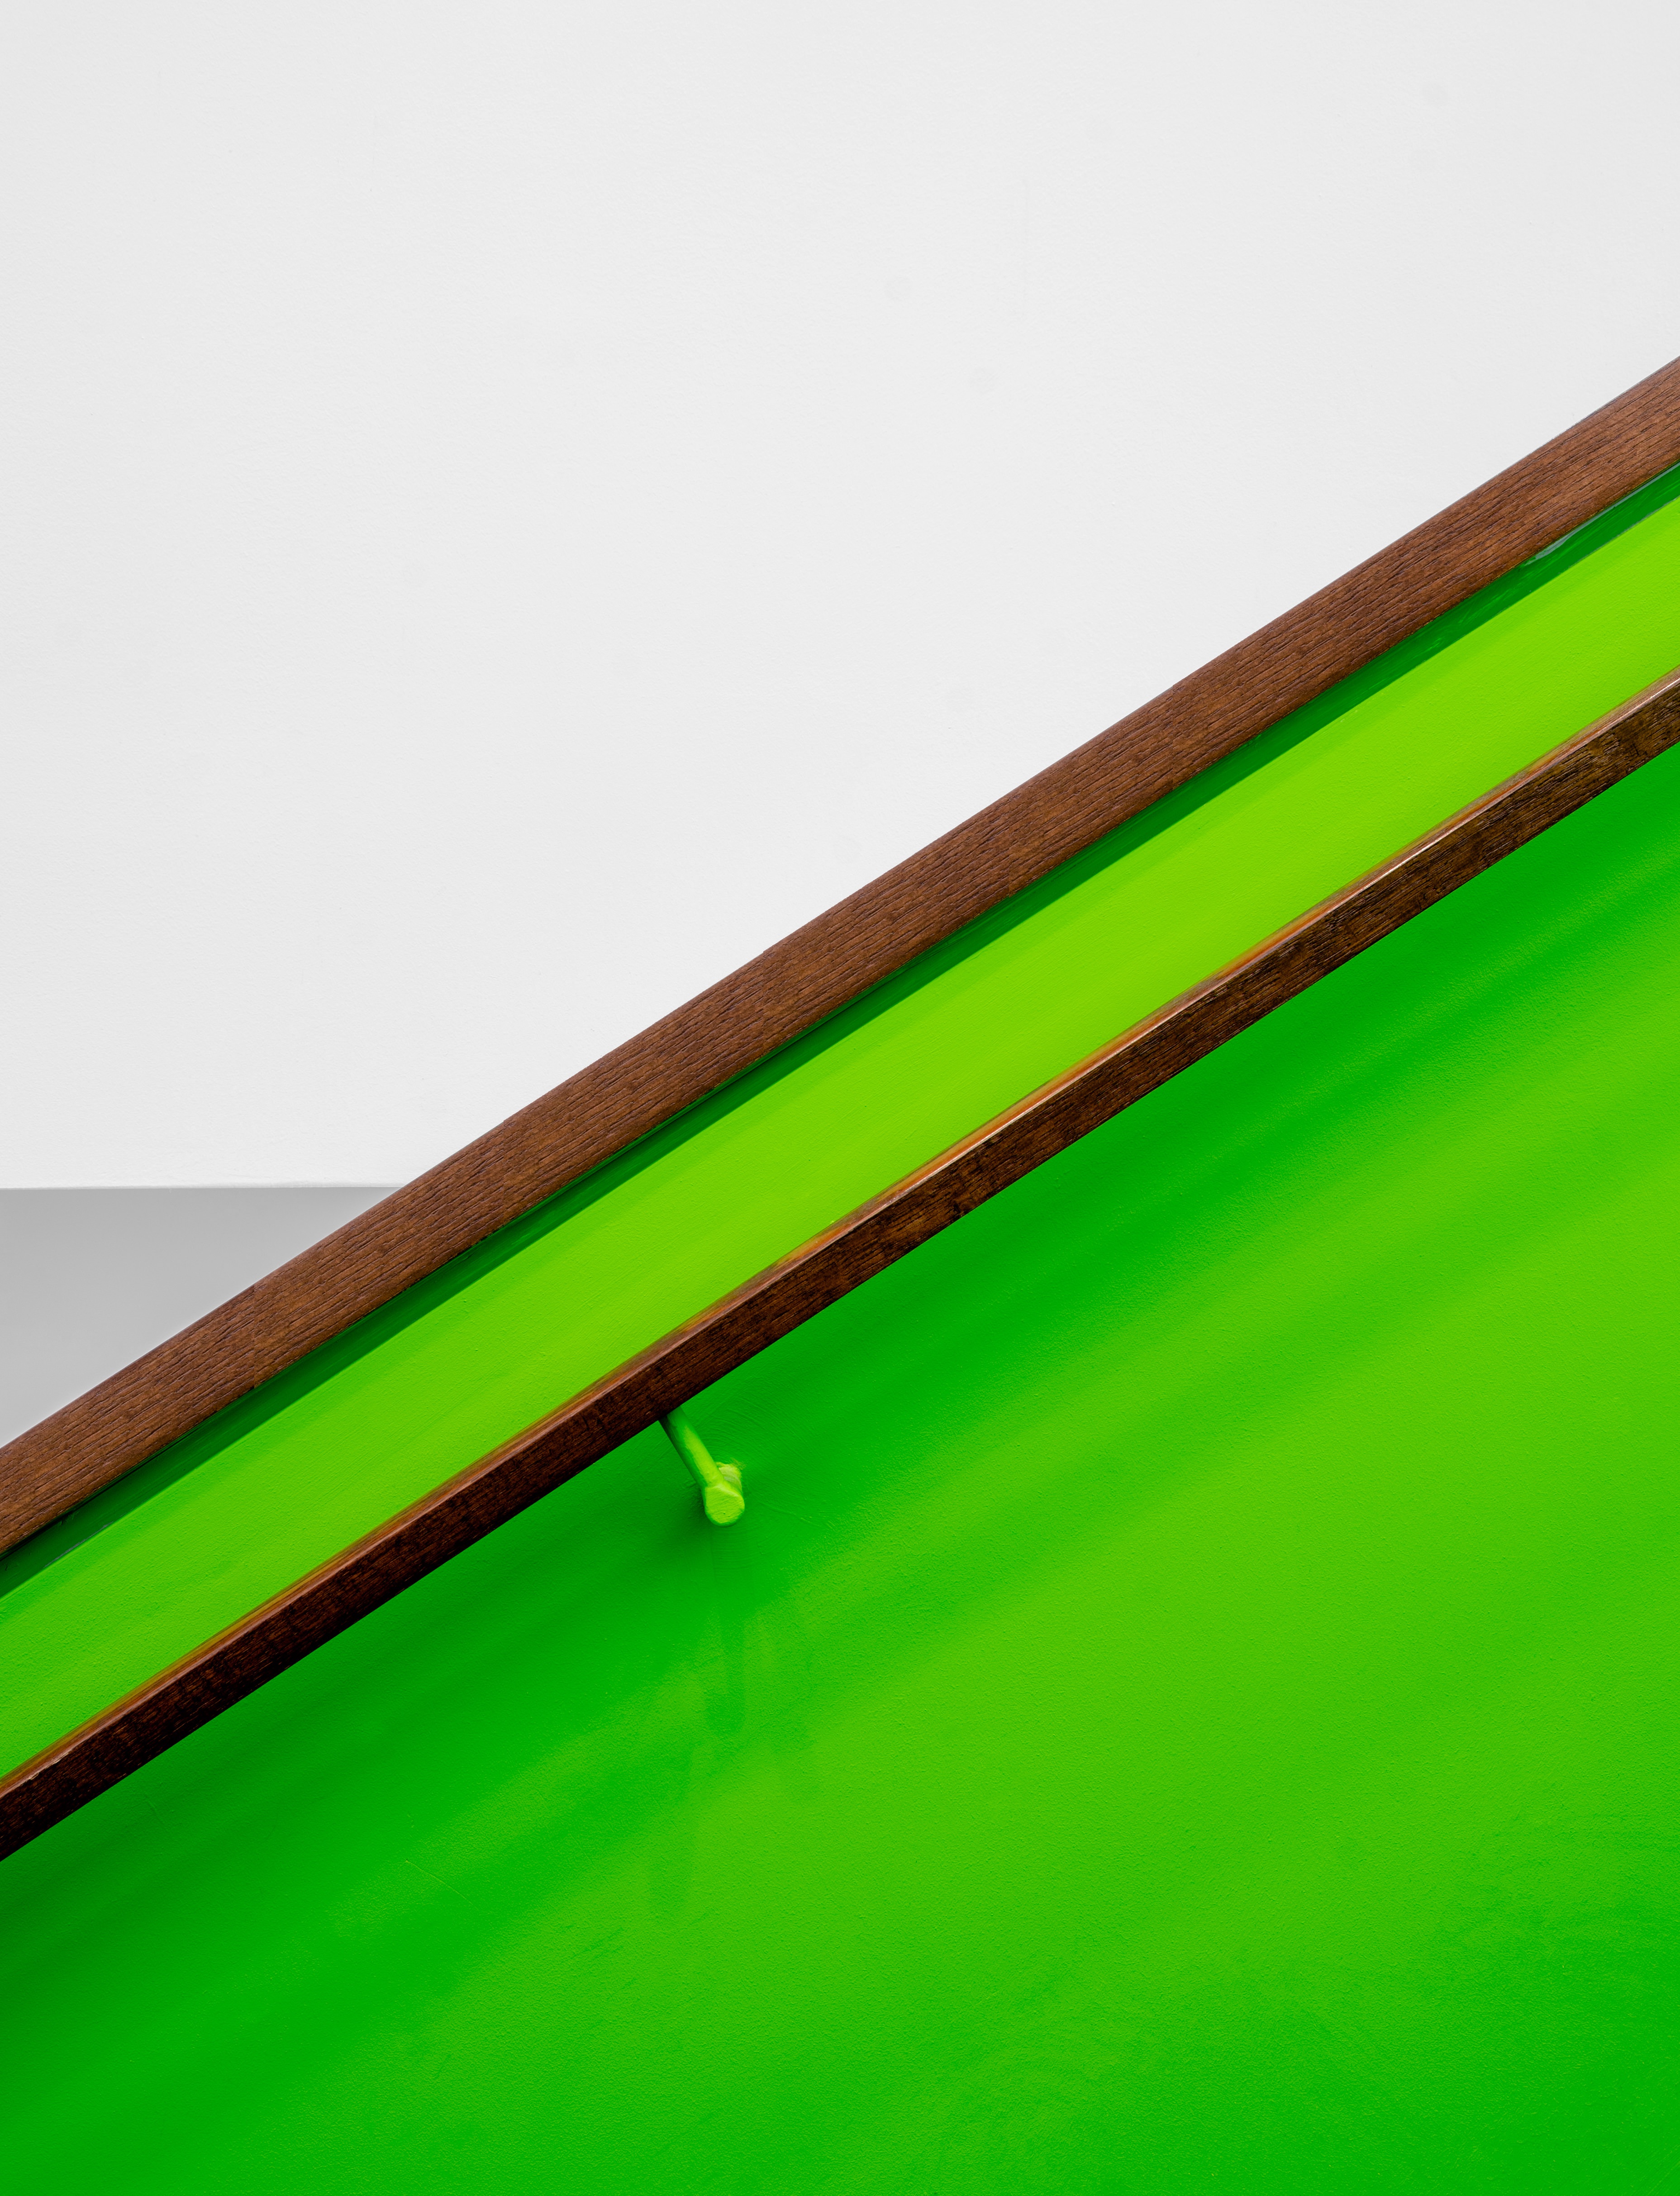
line, green, color, yellow, circle, sports, shape, cue stick